Osteopontin

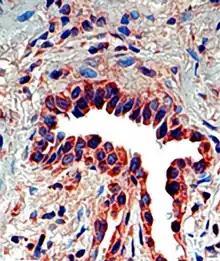
Osteopontin seen in a lung tissue sample from a patient with idiopathic pulmonary fibrosis.

Osteopontin is expressed in a variety of tissue types including cardiac fibroblasts, preosteoblasts, osteoblasts, osteocytes, odontoblasts, some bone marrow cells, hypertrophic chondrocytes, dendritic cells, macrophages, smooth muscle, skeletal muscle myoblasts, endothelial cells, and extraosseous (non-bone) cells in the inner ear, brain, kidney, deciduum, and placenta. Synthesis of osteopontin is stimulated by calcitriol (1,25-dihydroxy-vitamin D).